Theridion grallator

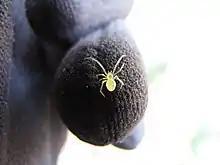
"T. grallator" on gloved hand

The mosaic nature of Hawaiian the islands has allowed for the differentiation of adaptive color variations and polymorphisms. At the younger sites, there is less genetic diversity and the older locations have a much higher diversity of haplotypes.